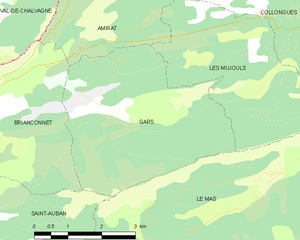
Carte des communes françaises: Gars